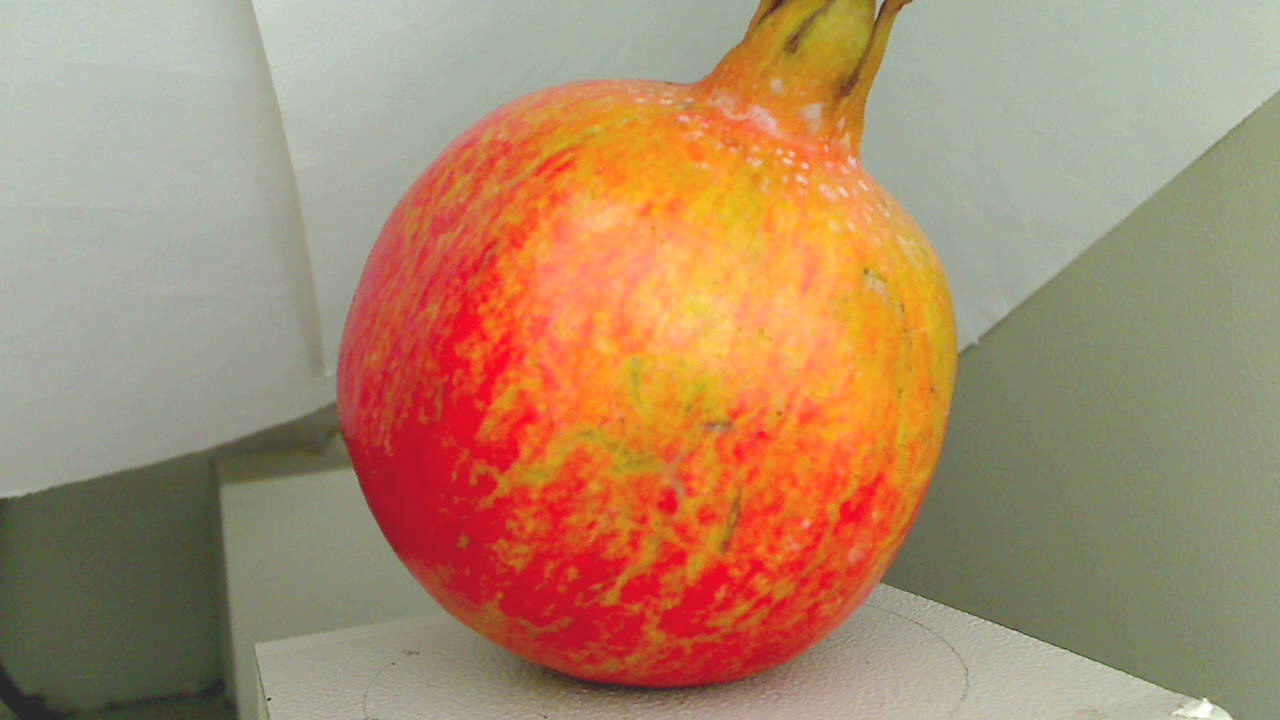
Grade: grade-1
Quality: quality-1